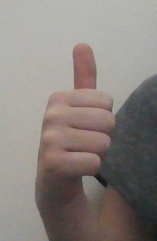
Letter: aleff